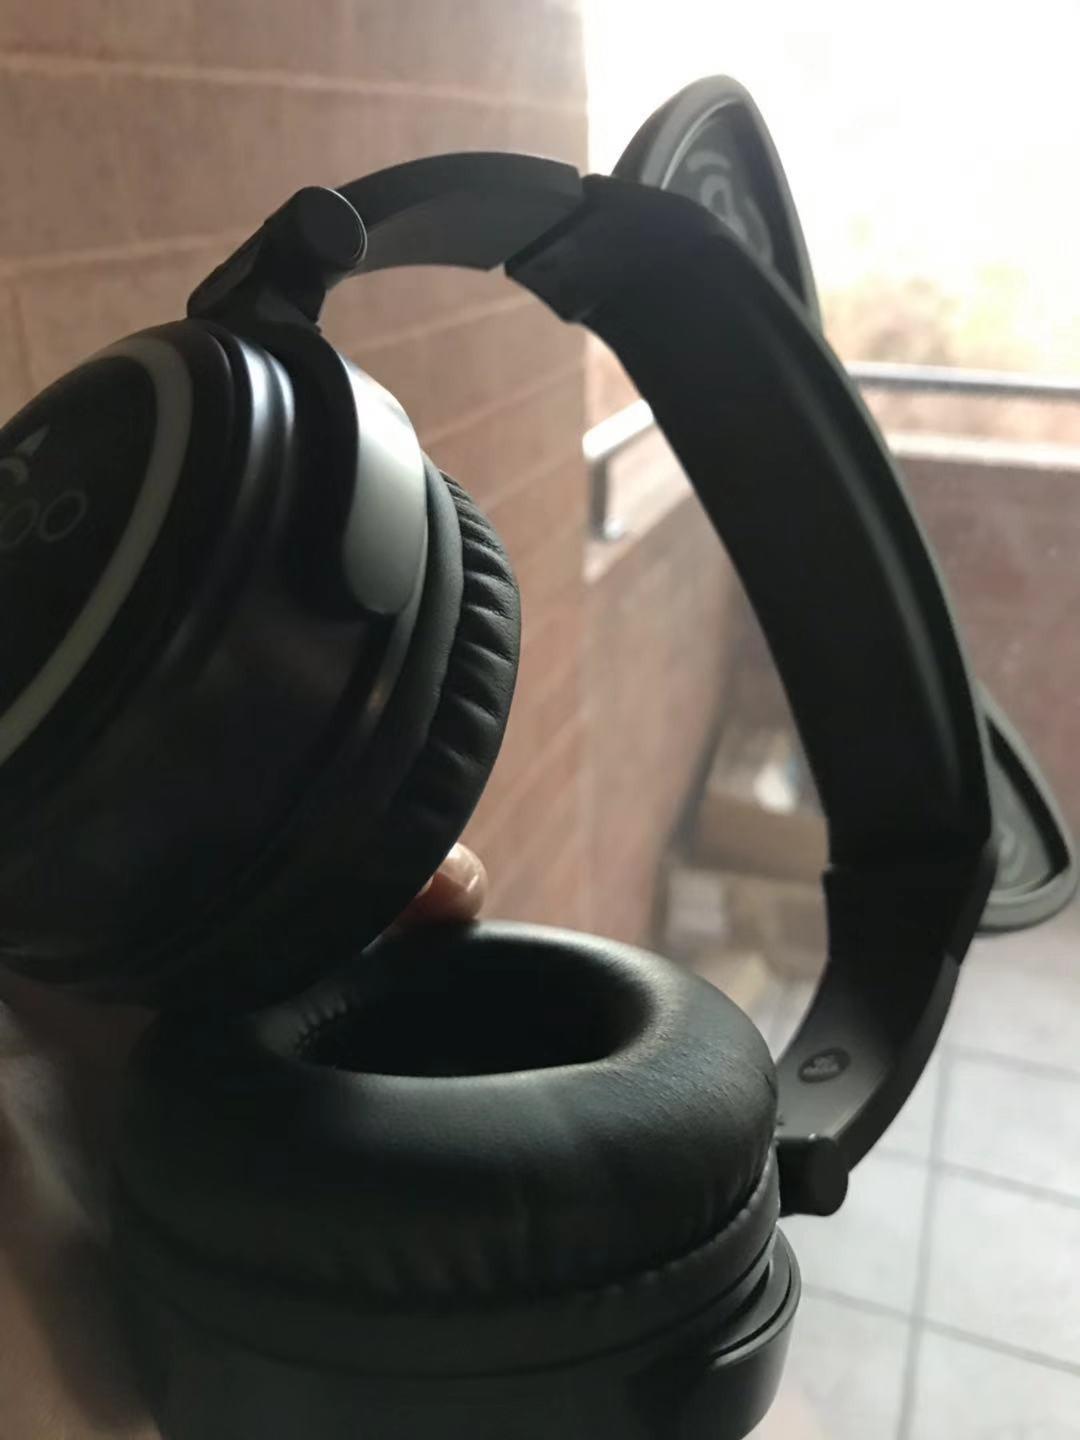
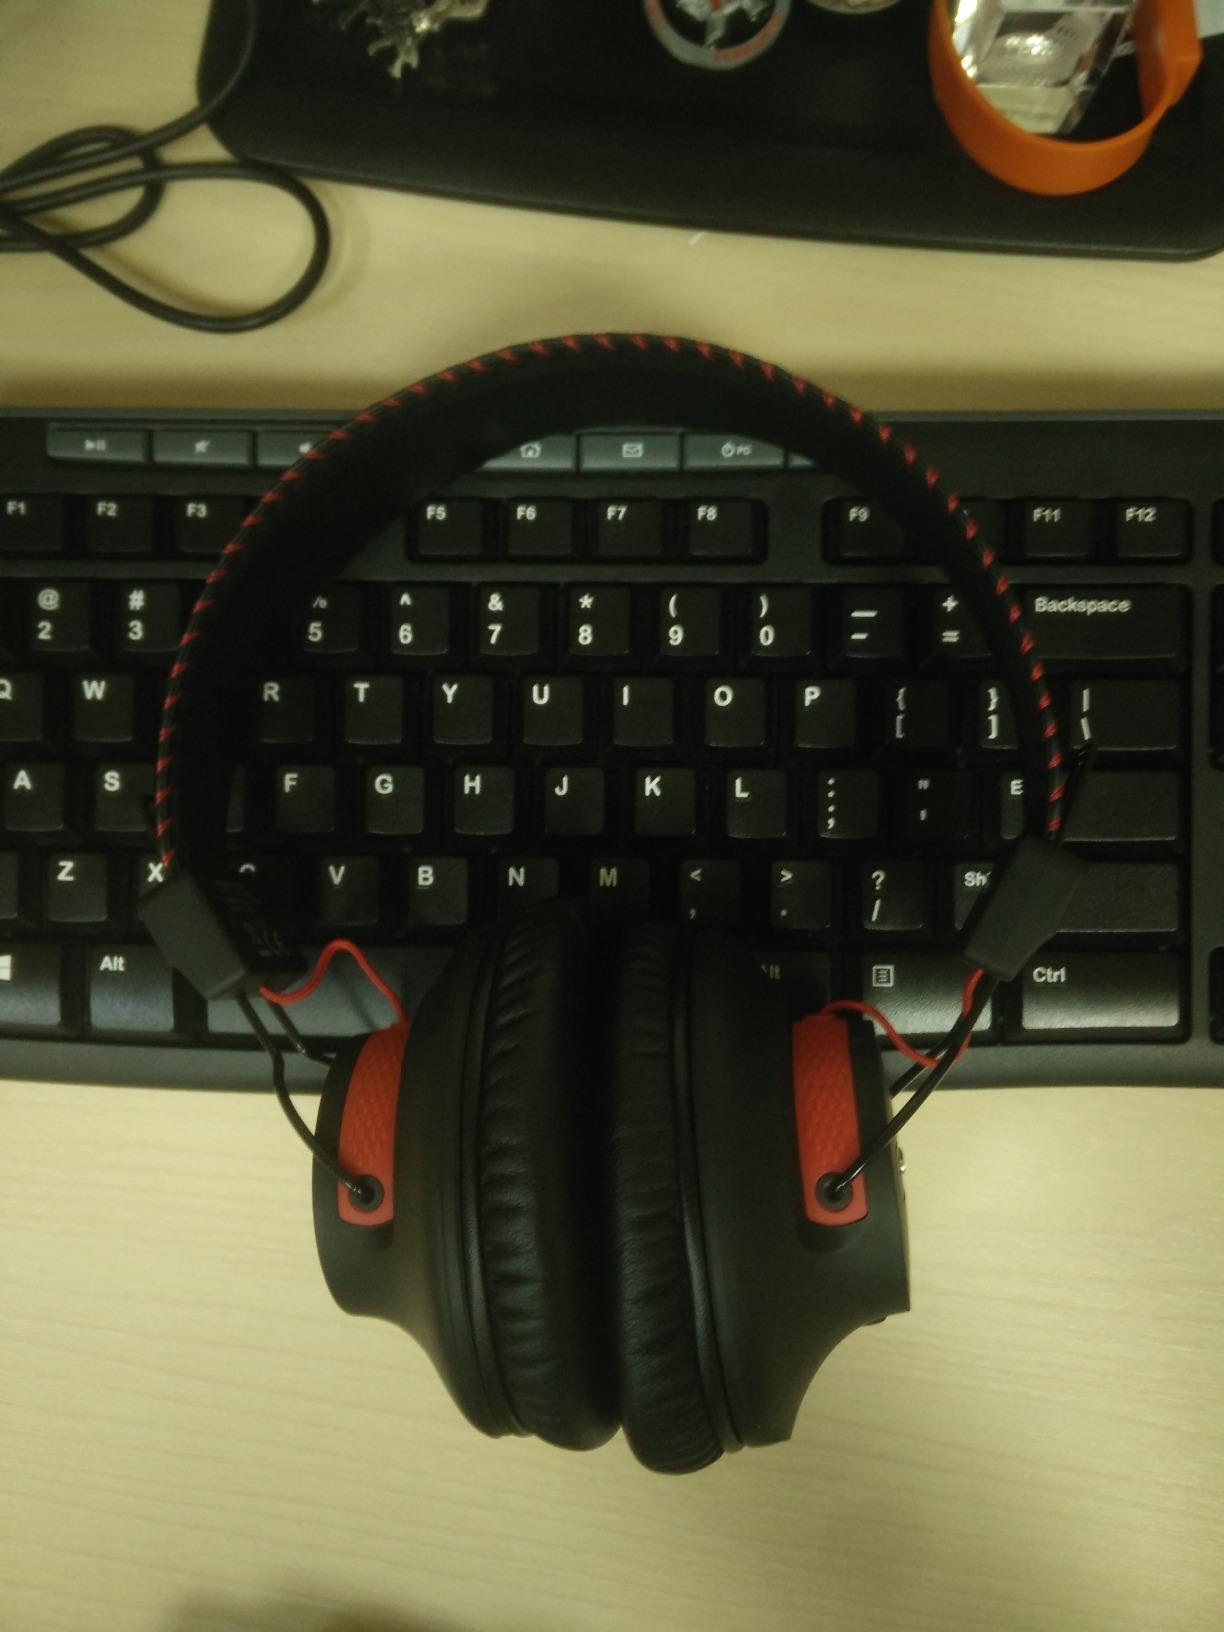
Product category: headphones
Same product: no